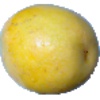
Label: Maracuja 1